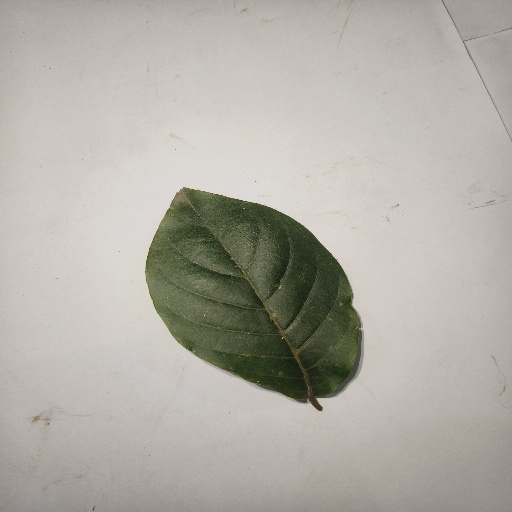
Species: HariTaki
Leaf condition: Healthy Leaf